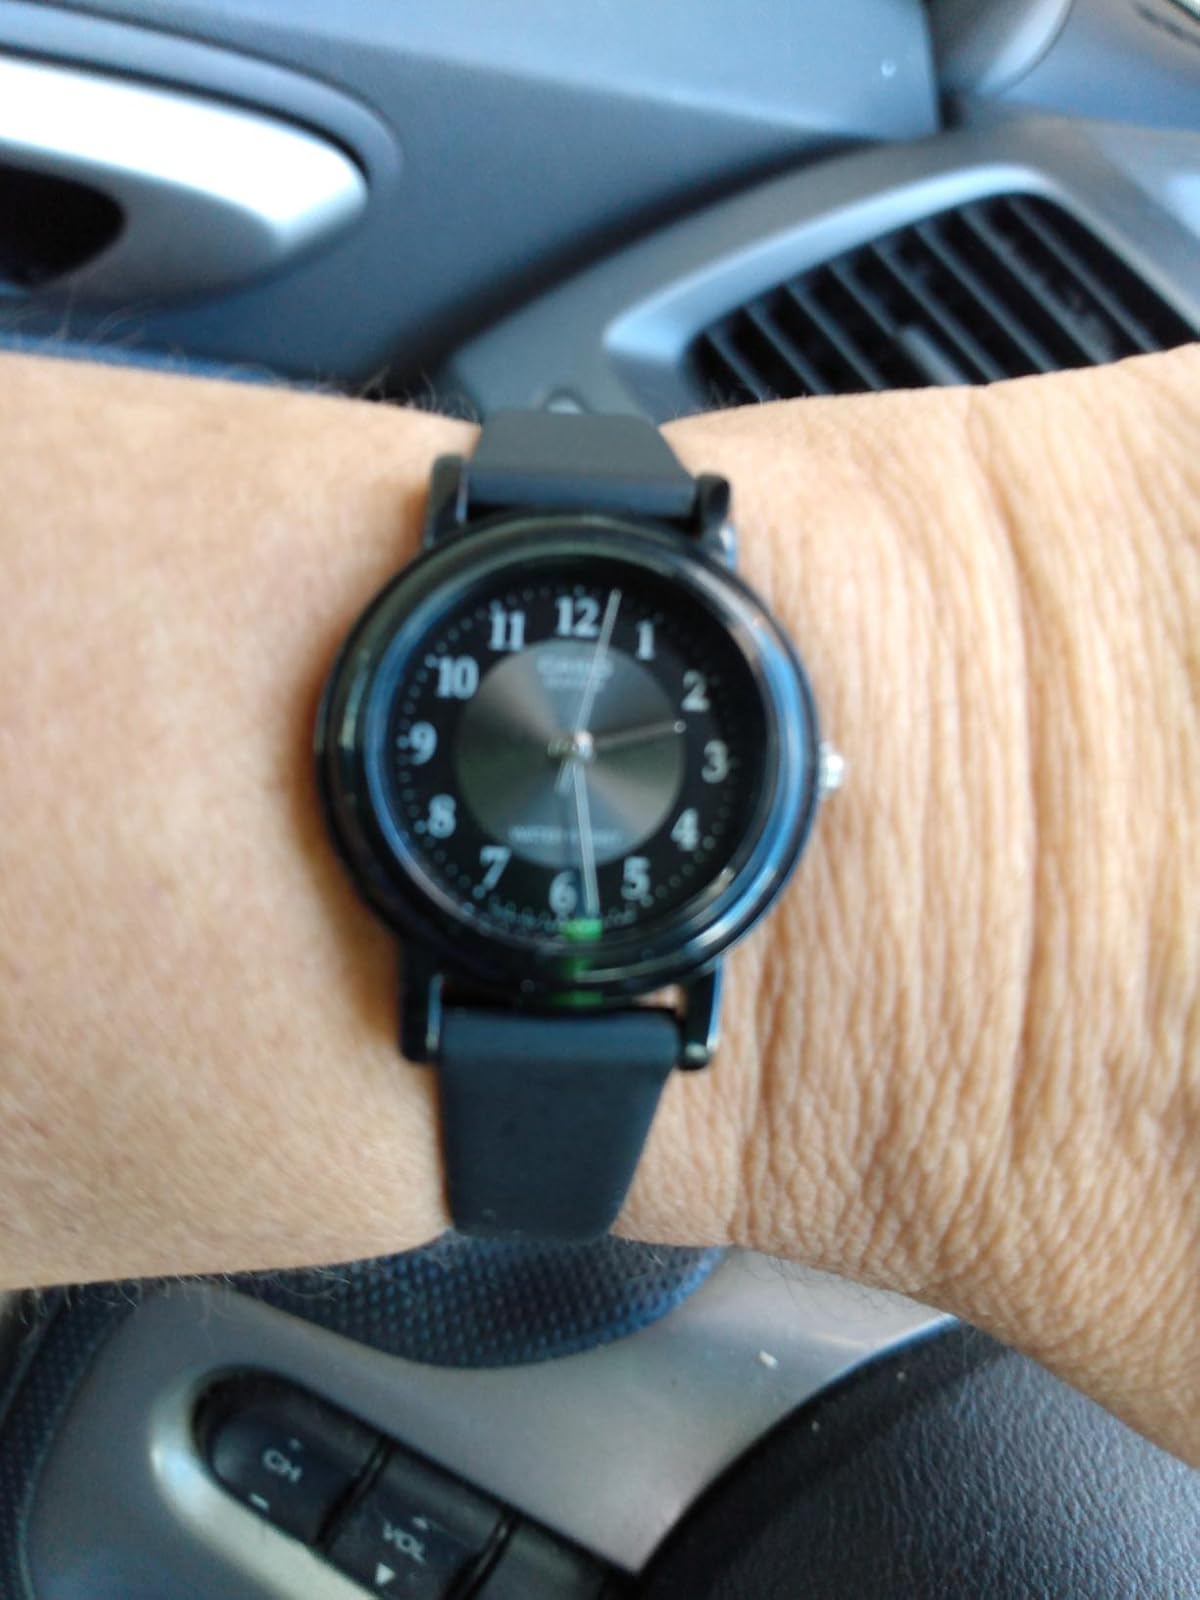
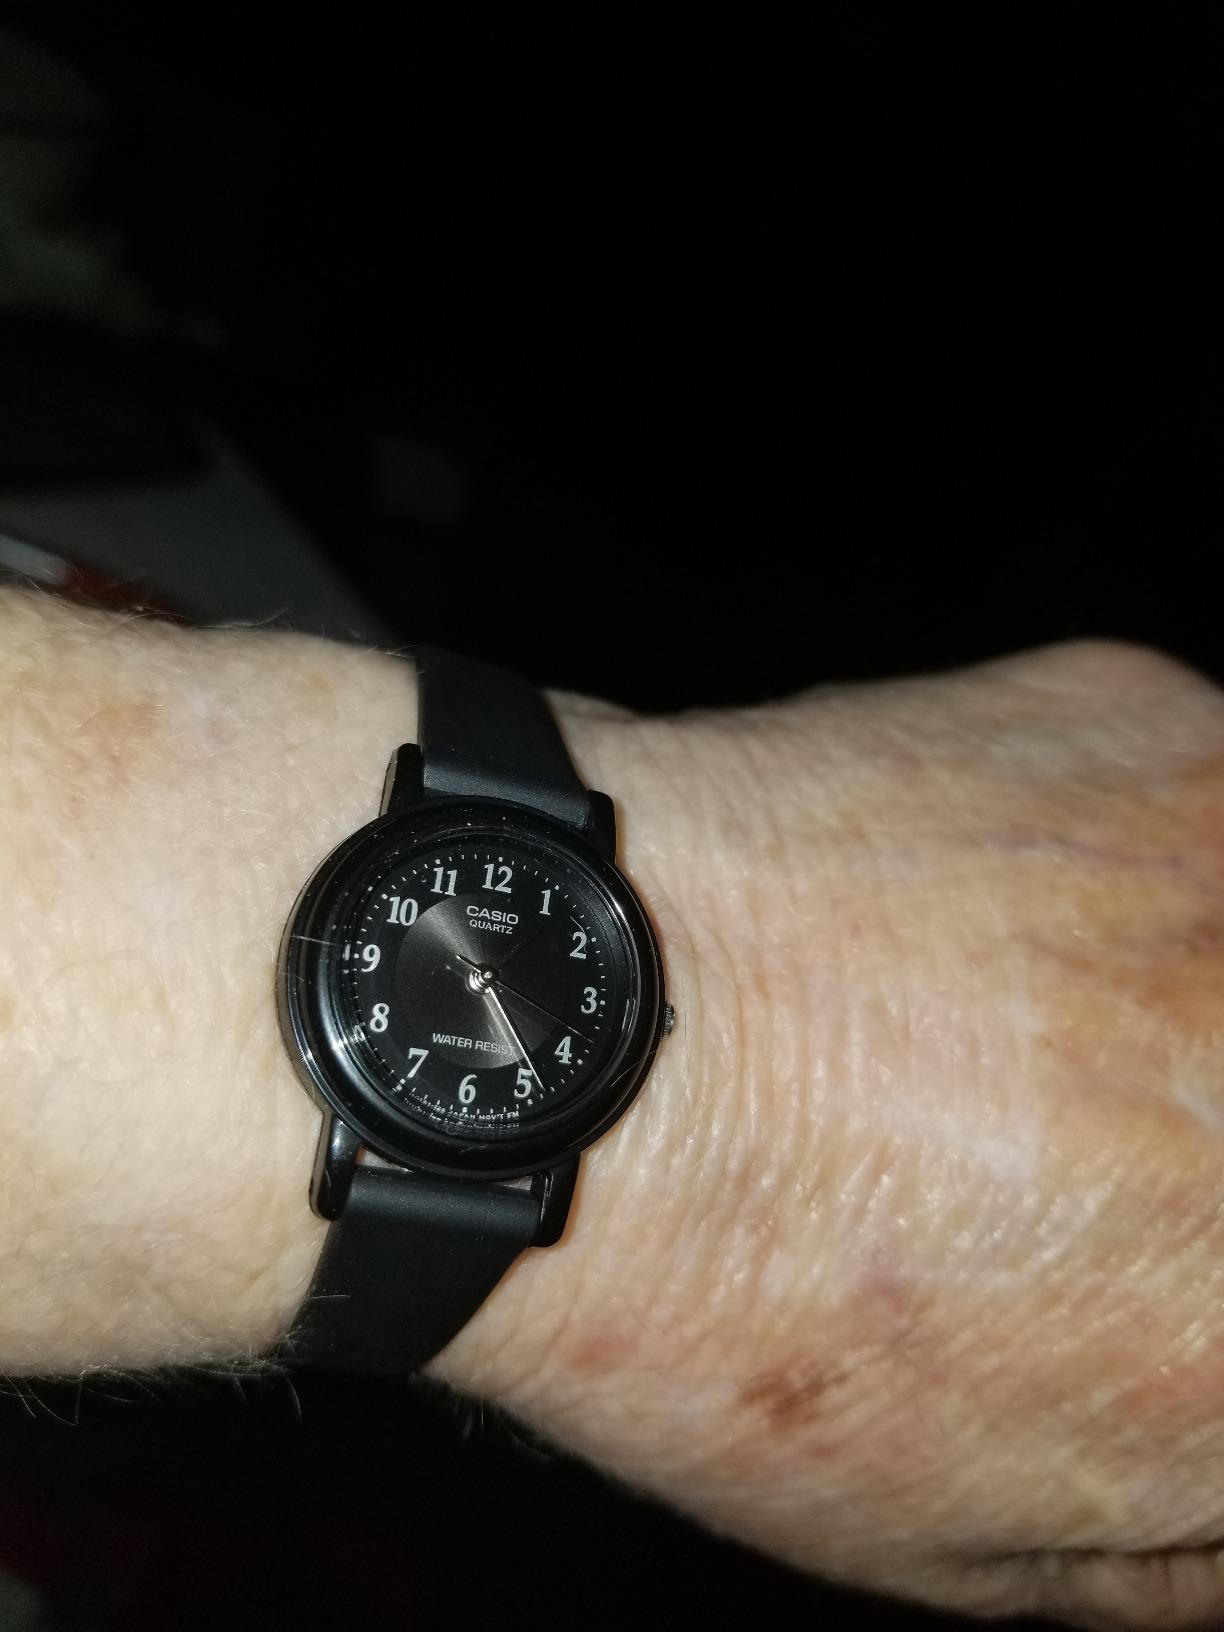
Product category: accessories_watch
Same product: yes